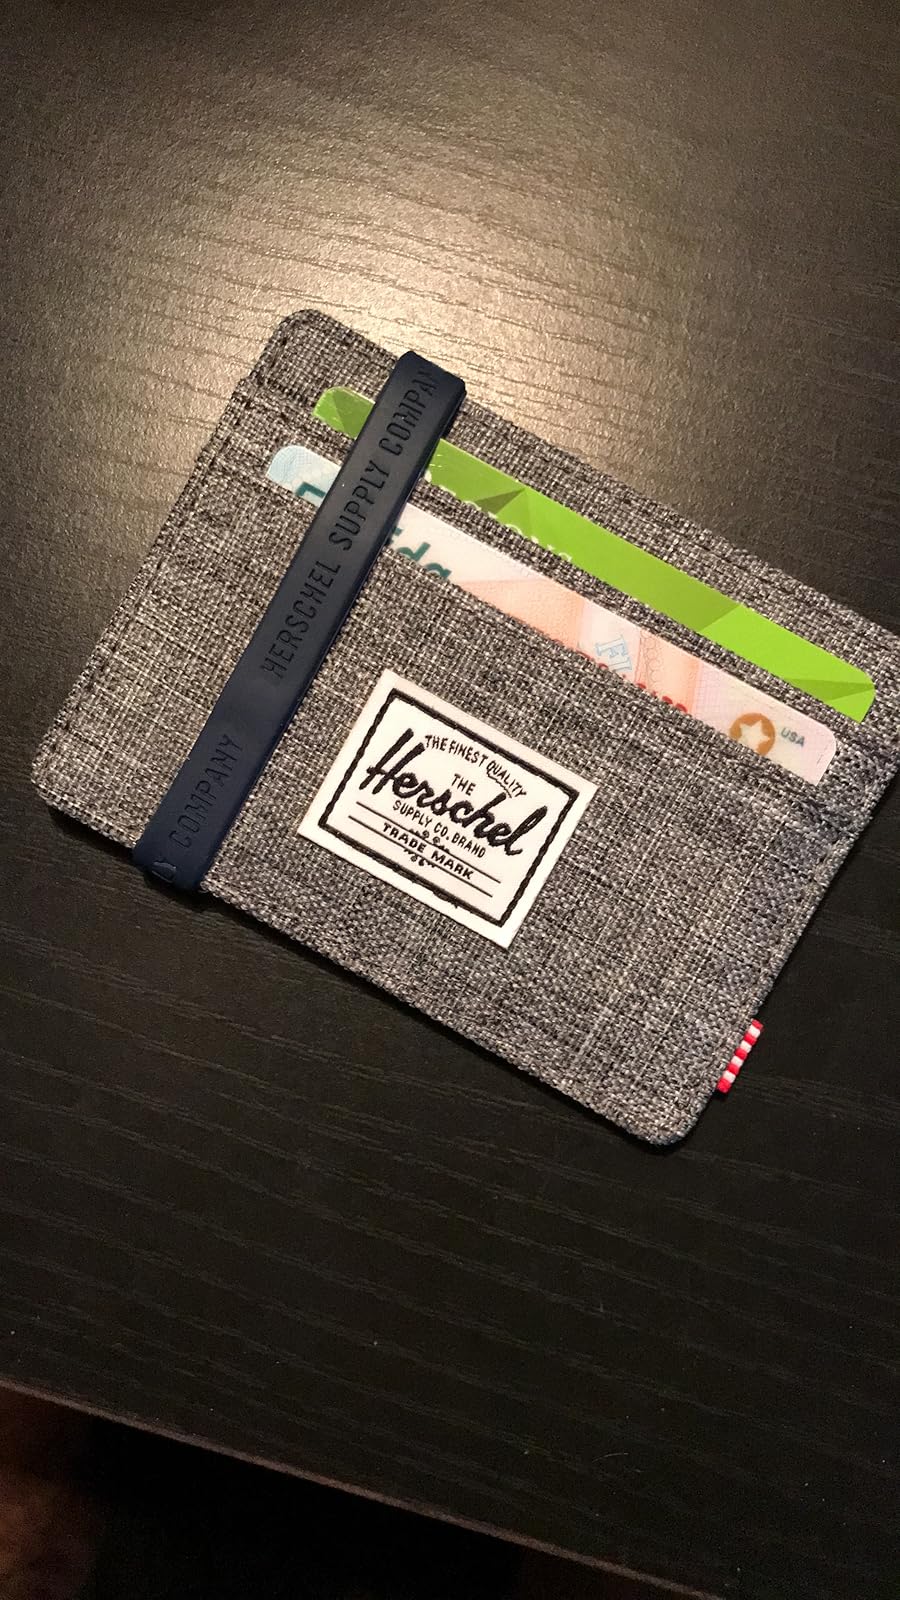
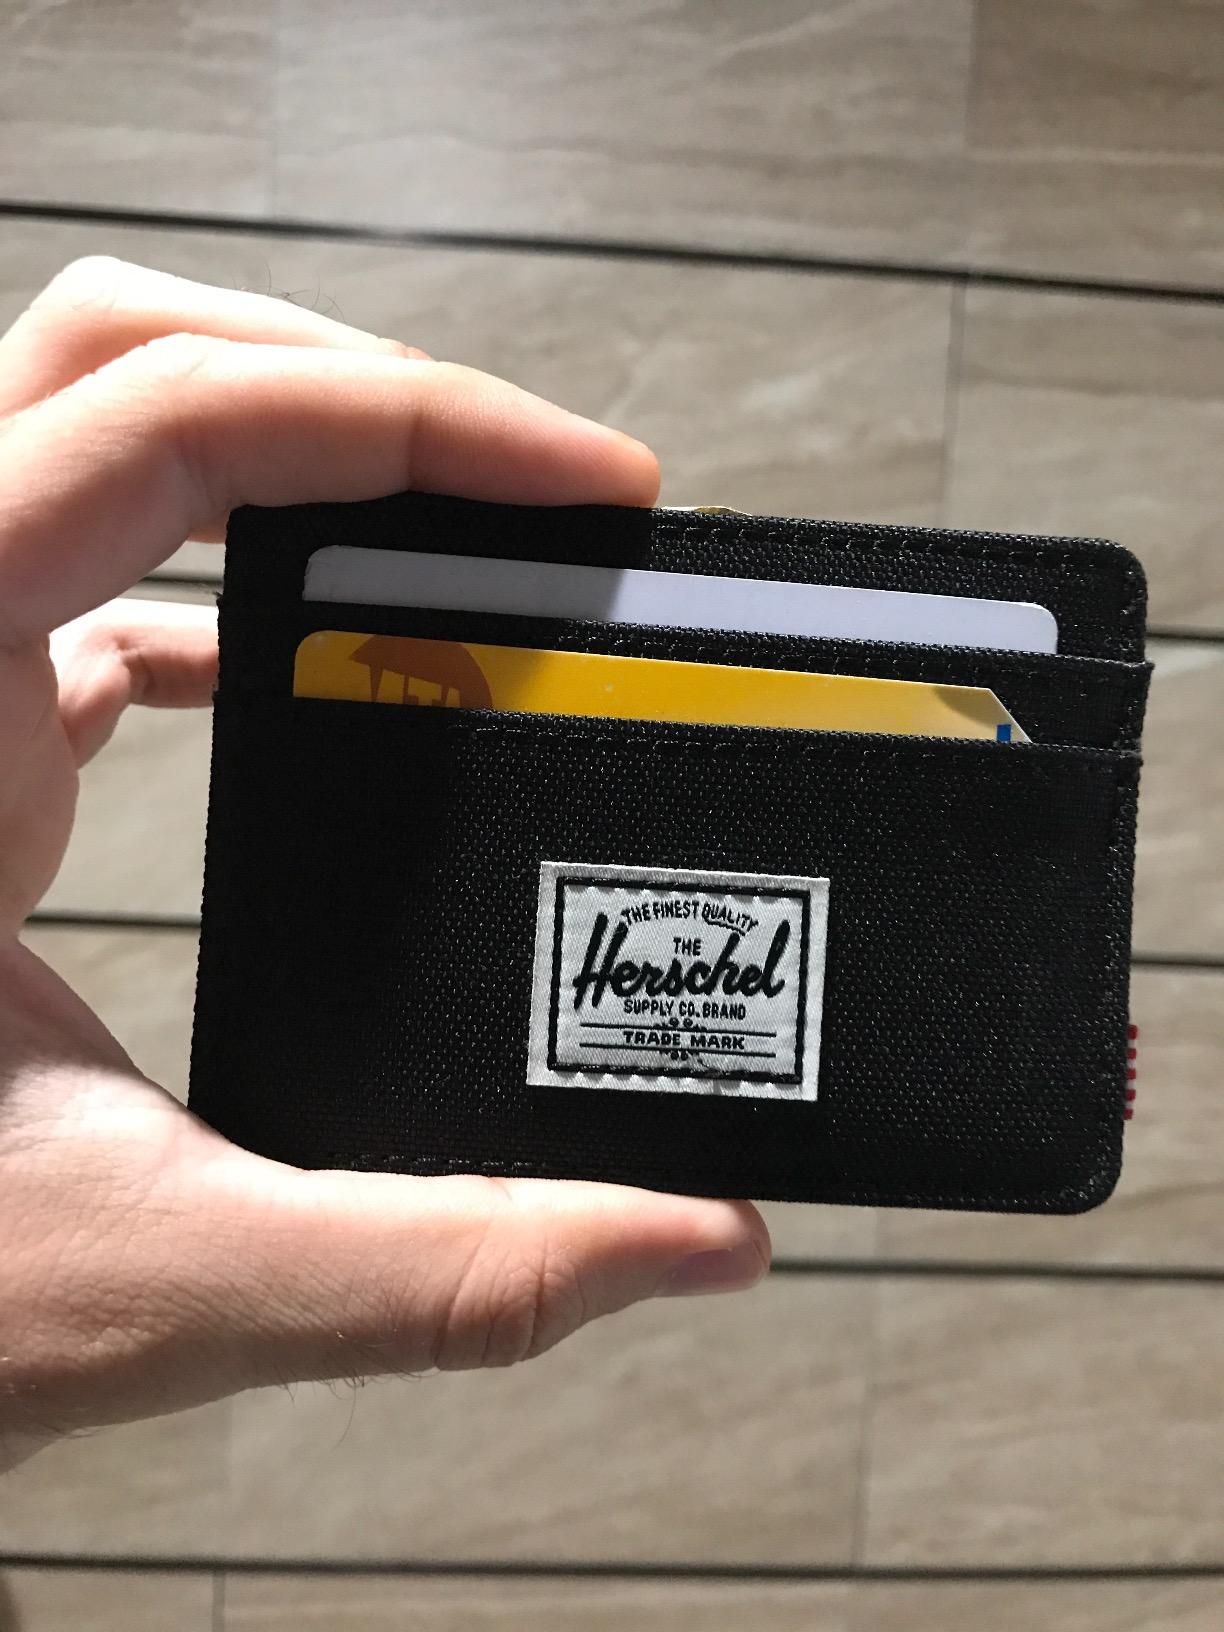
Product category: accessories_wallet
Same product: no